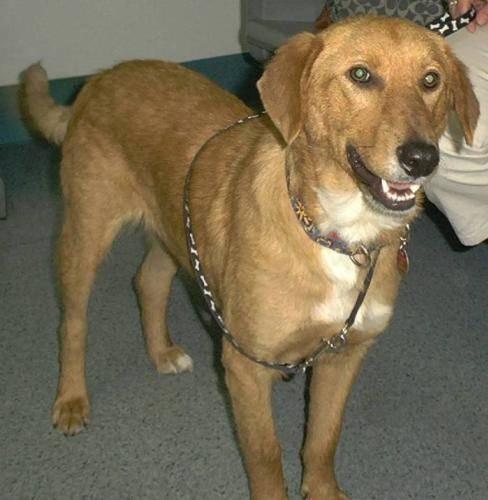
dog